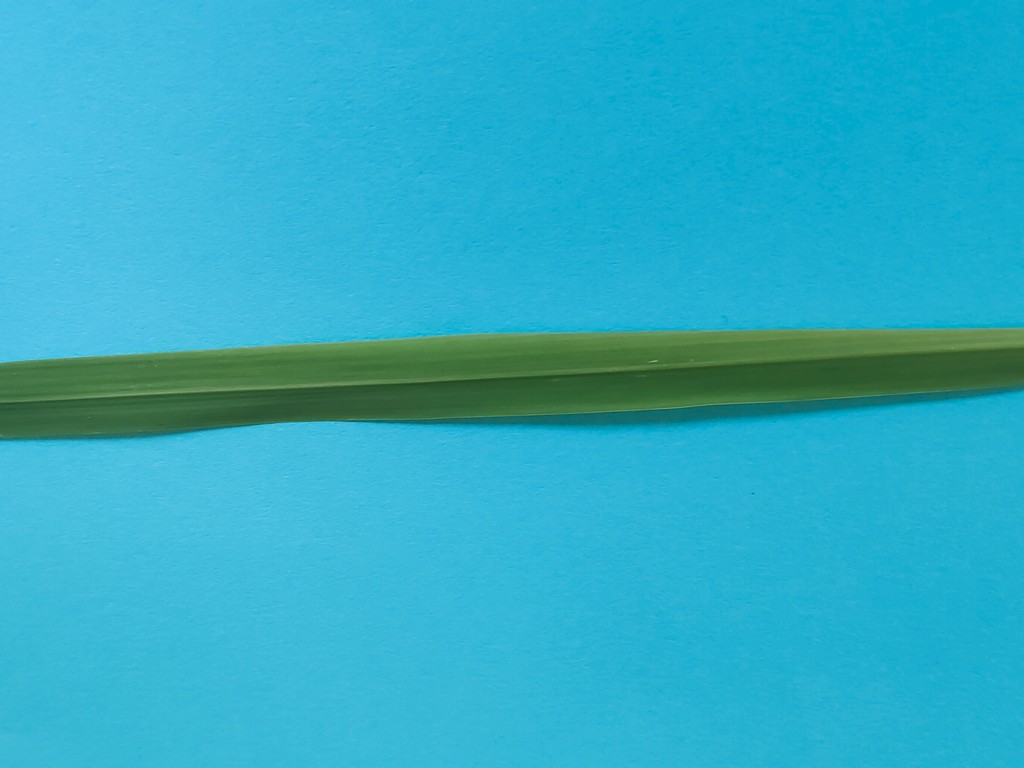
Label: Healthy